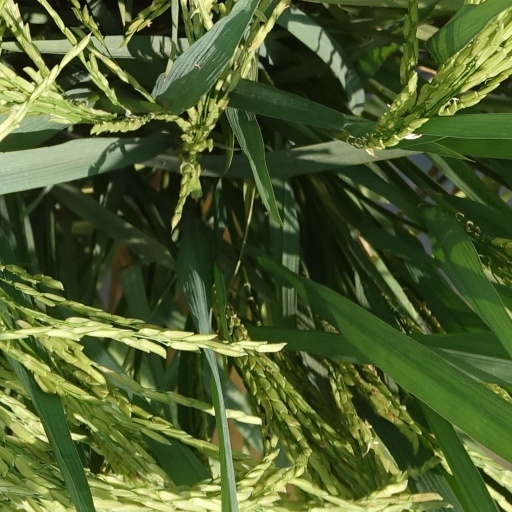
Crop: rice